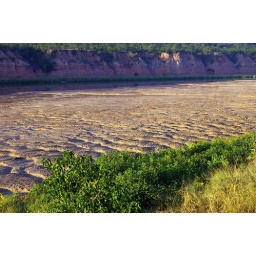
Patterns in the river sand